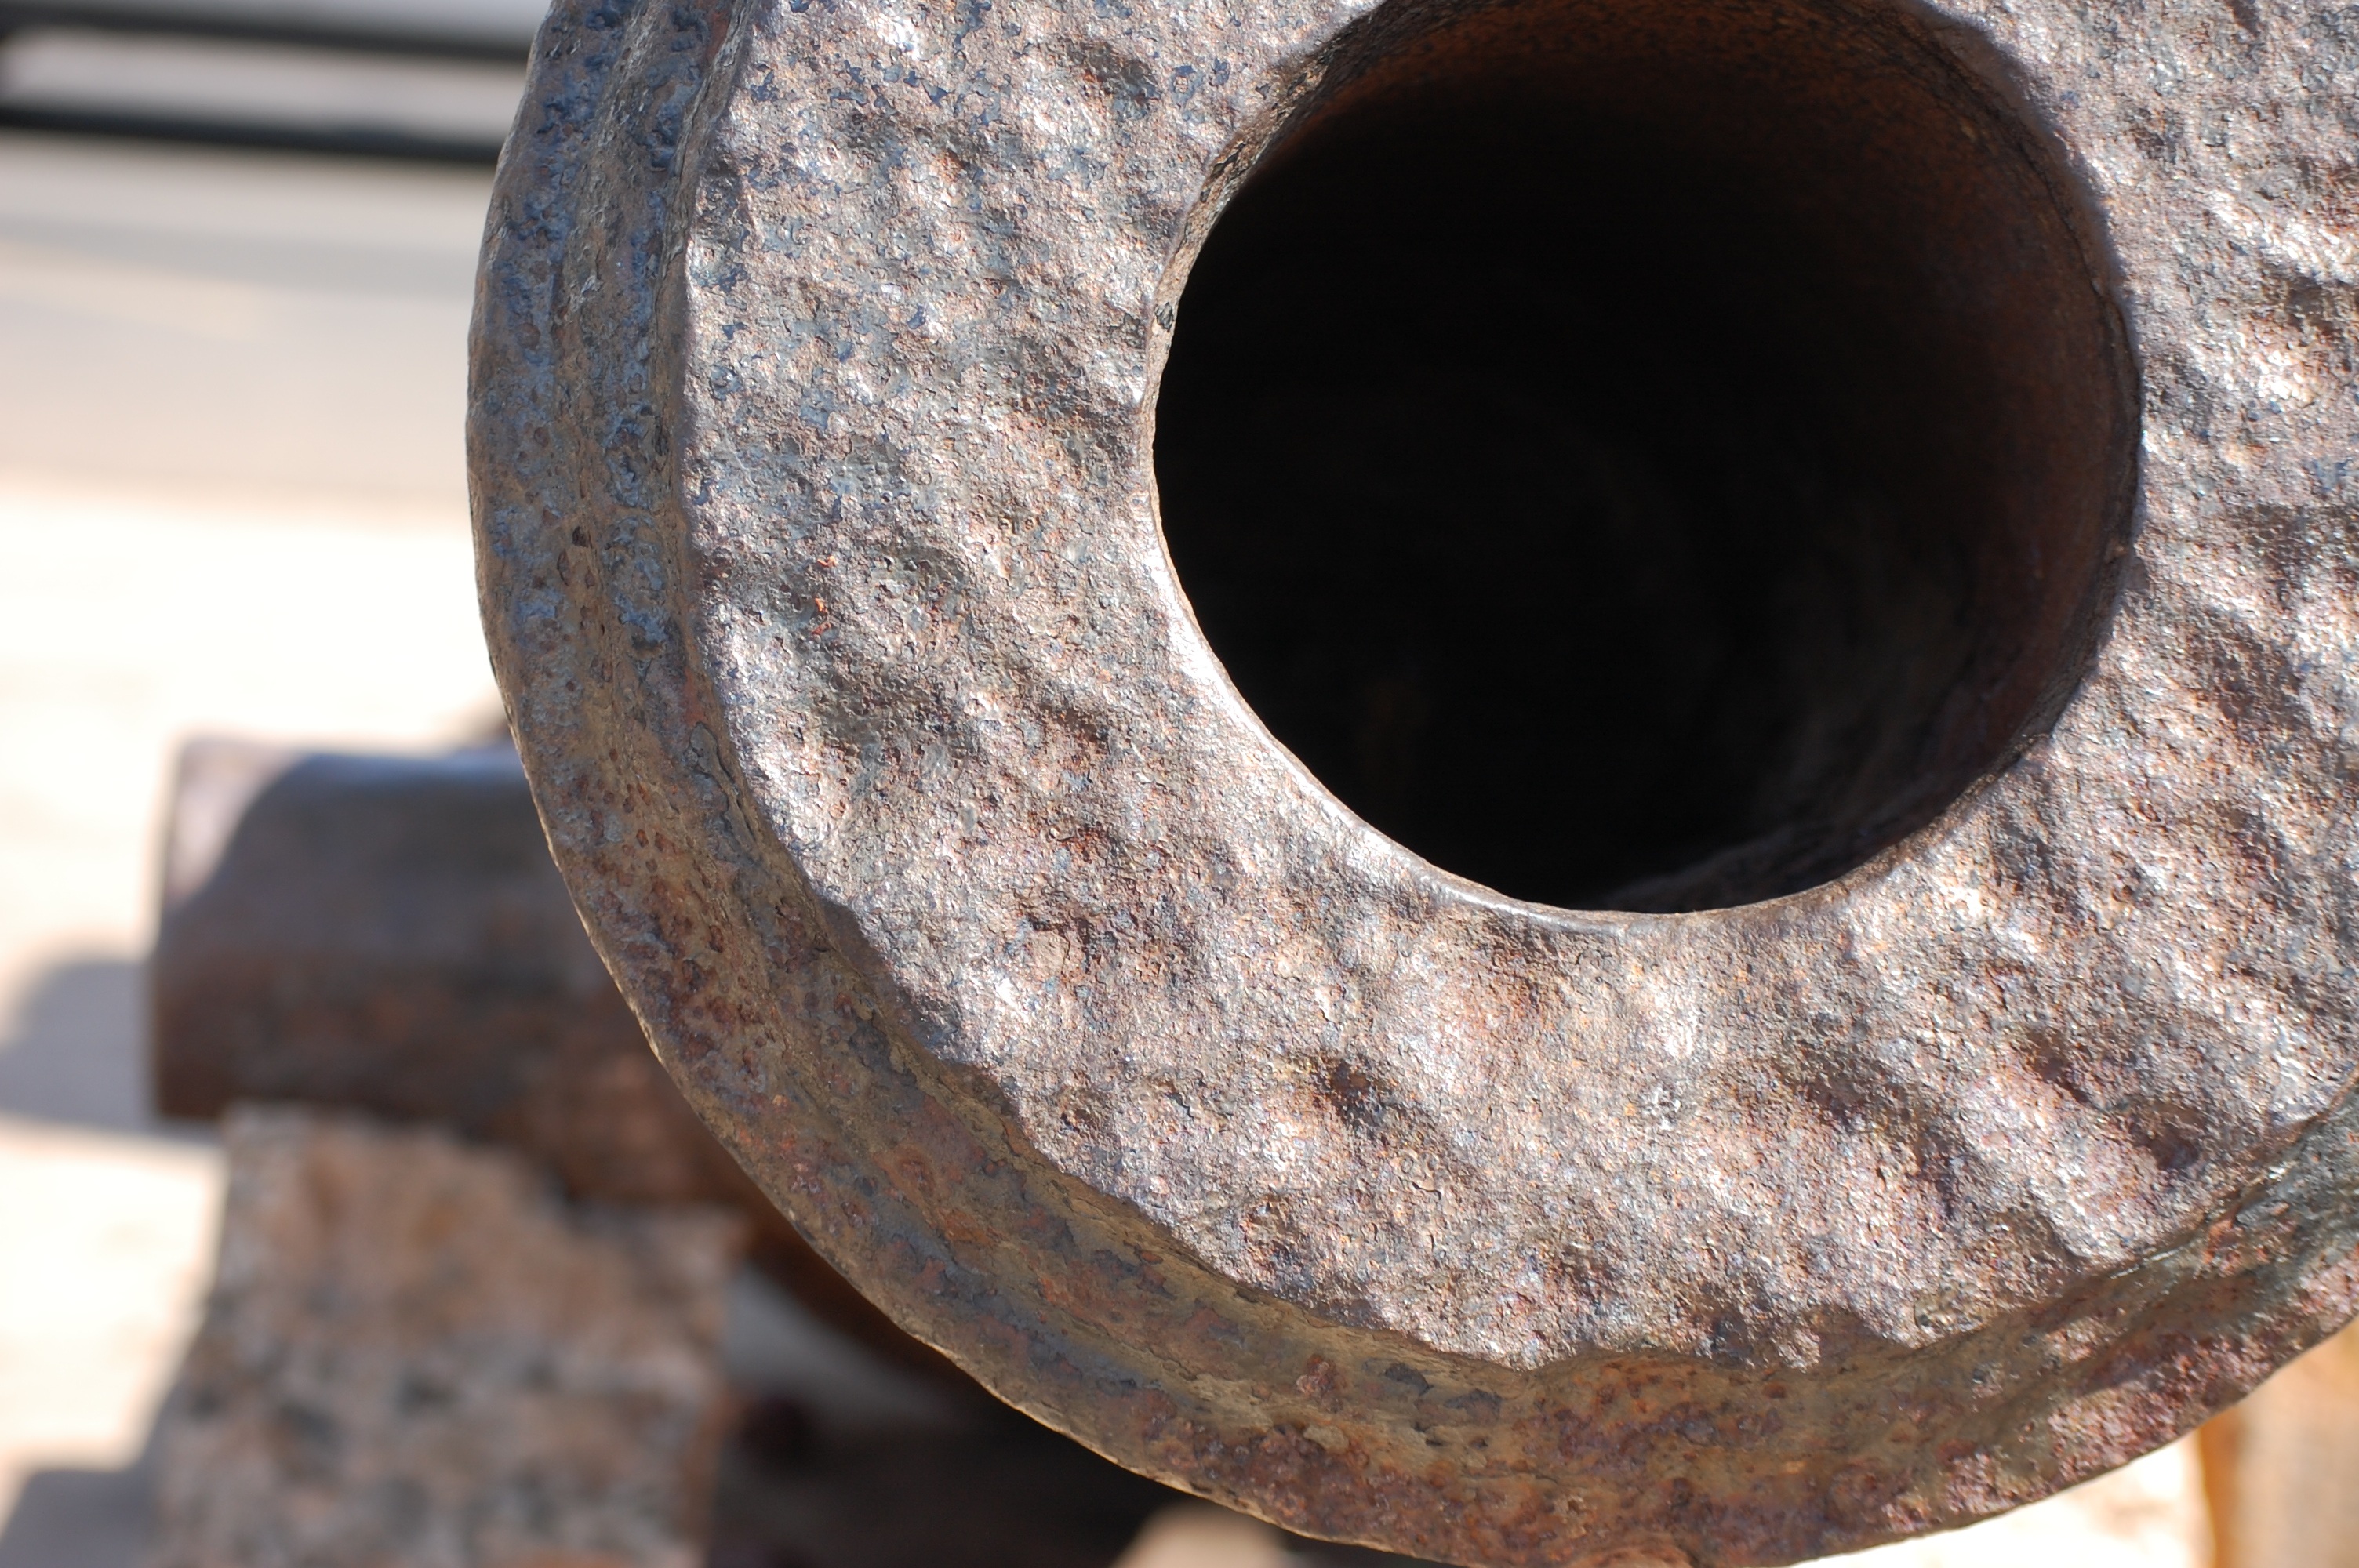
wood, wheel, hawaii, material, close up, war, cannon, iron, man made object